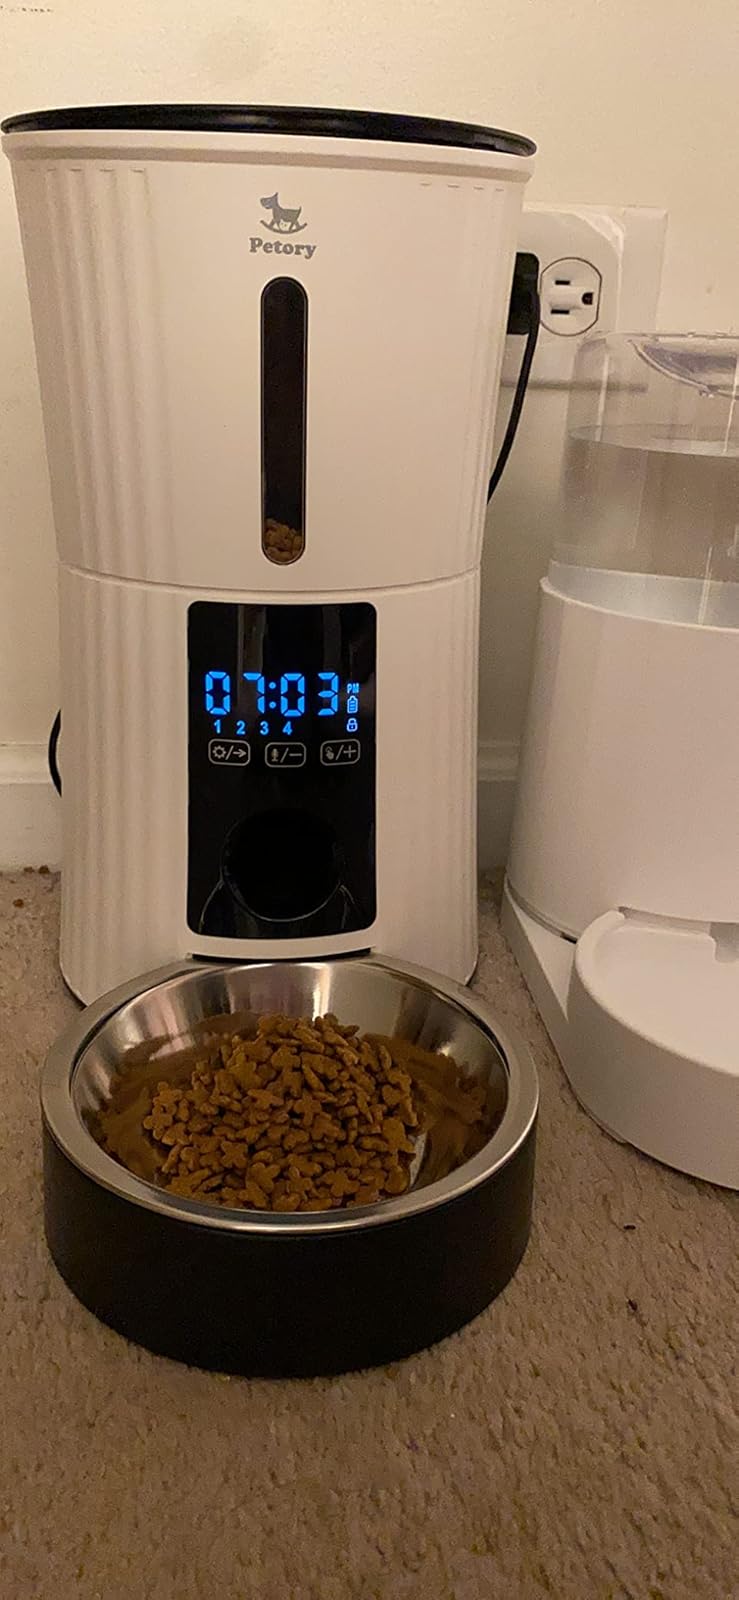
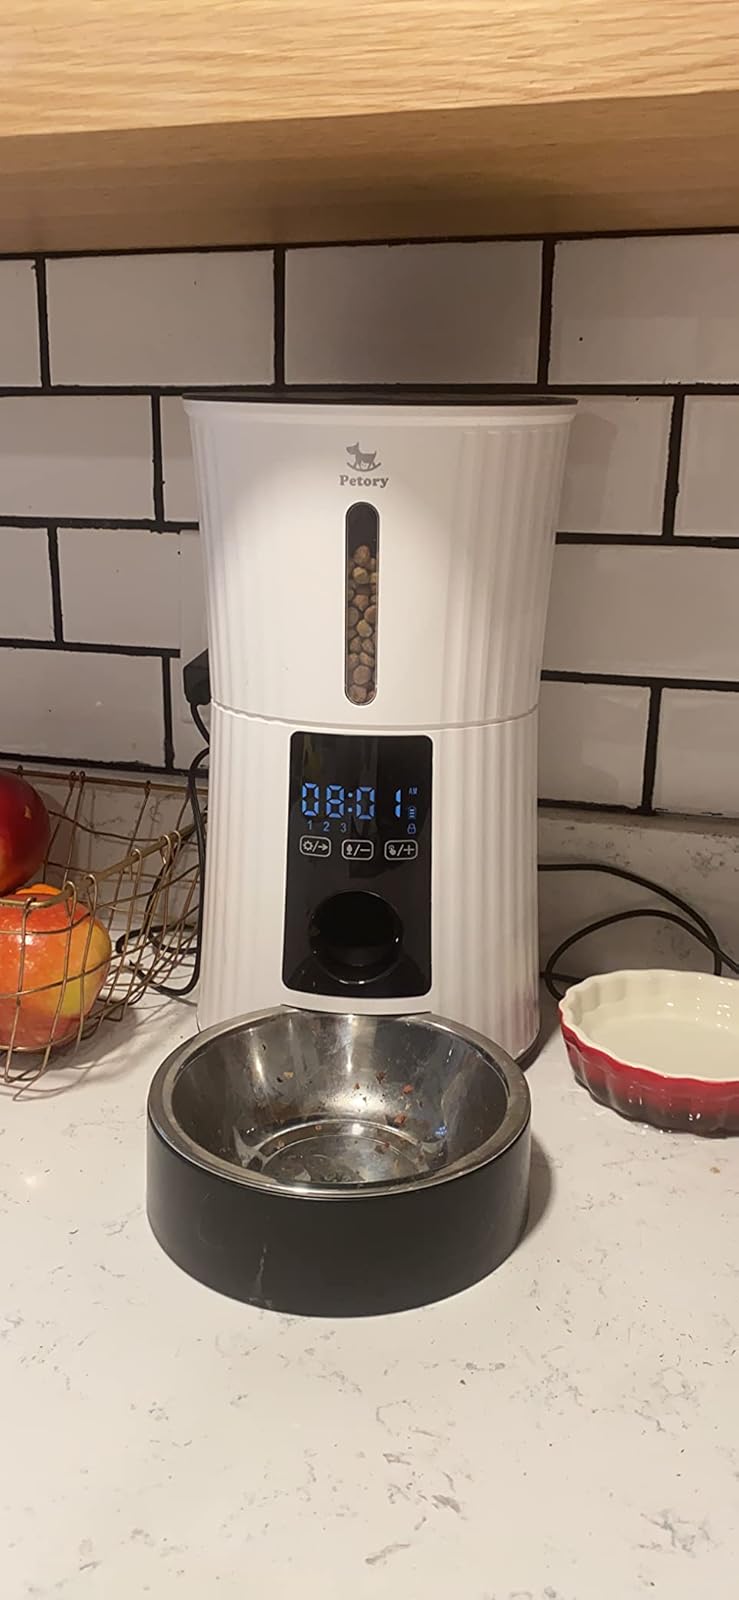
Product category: items_feeder
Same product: yes